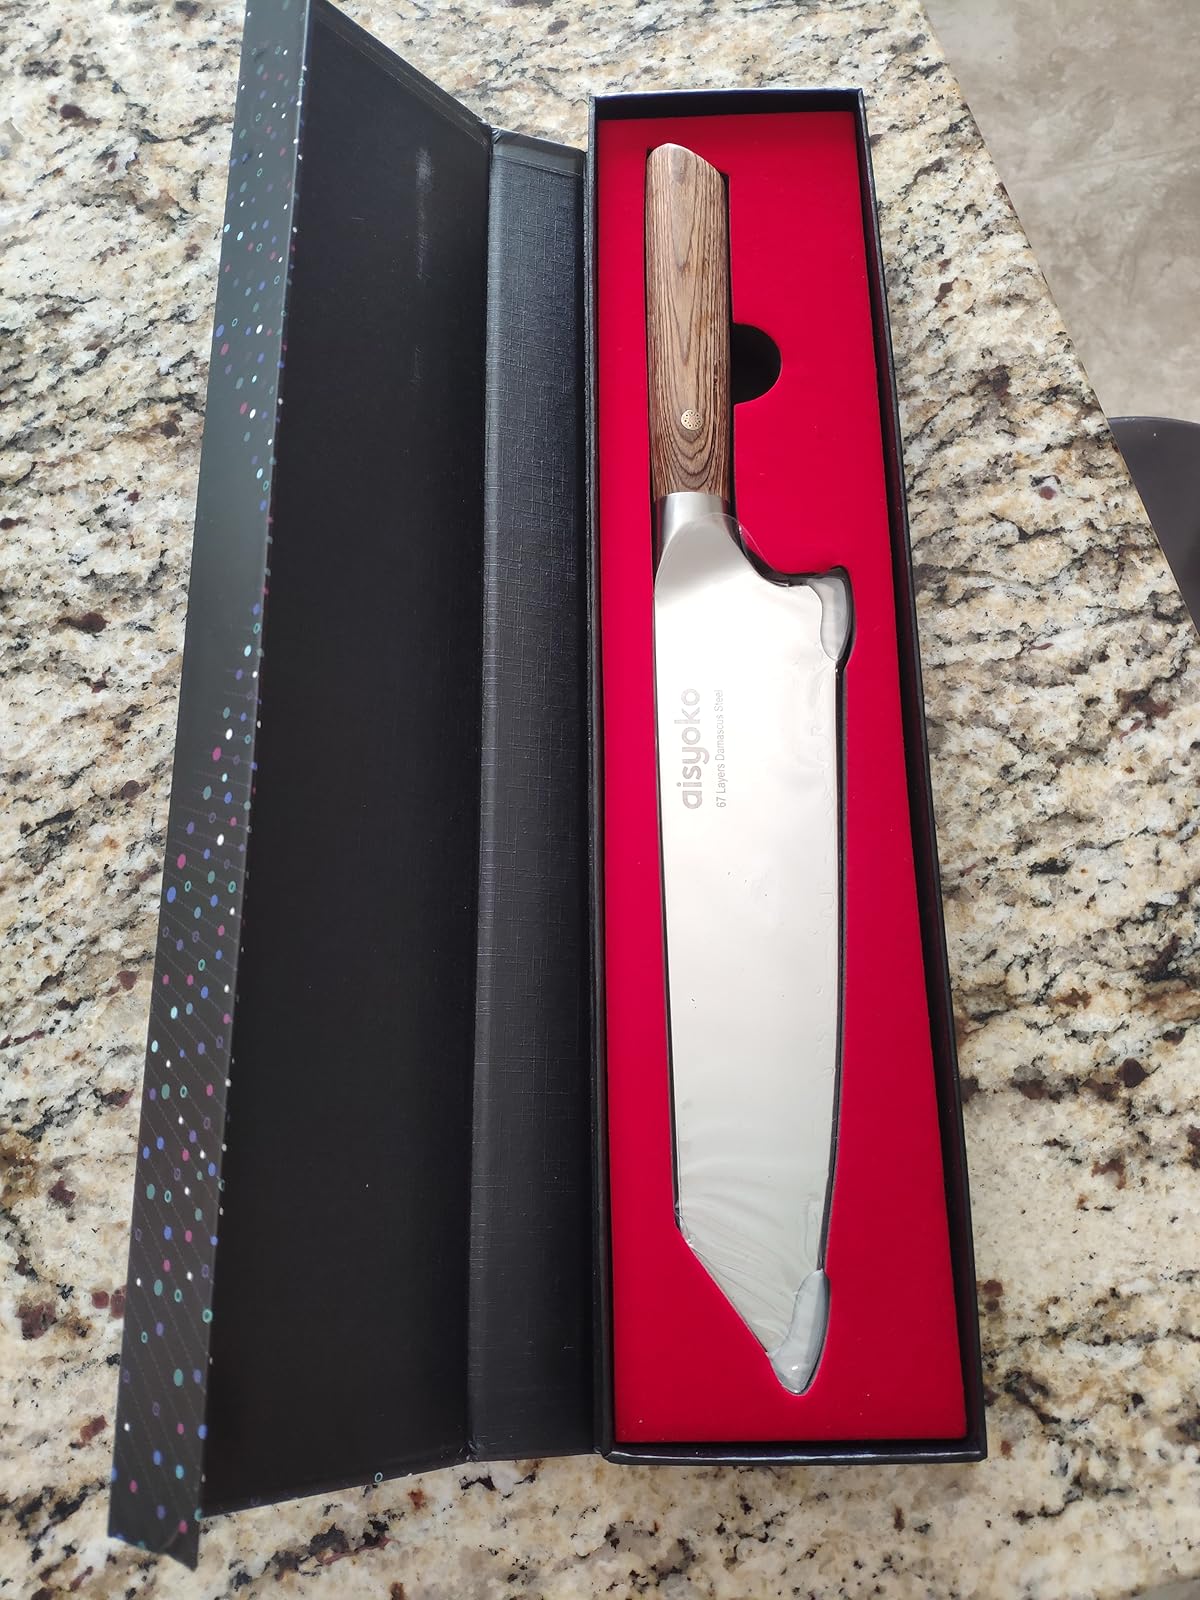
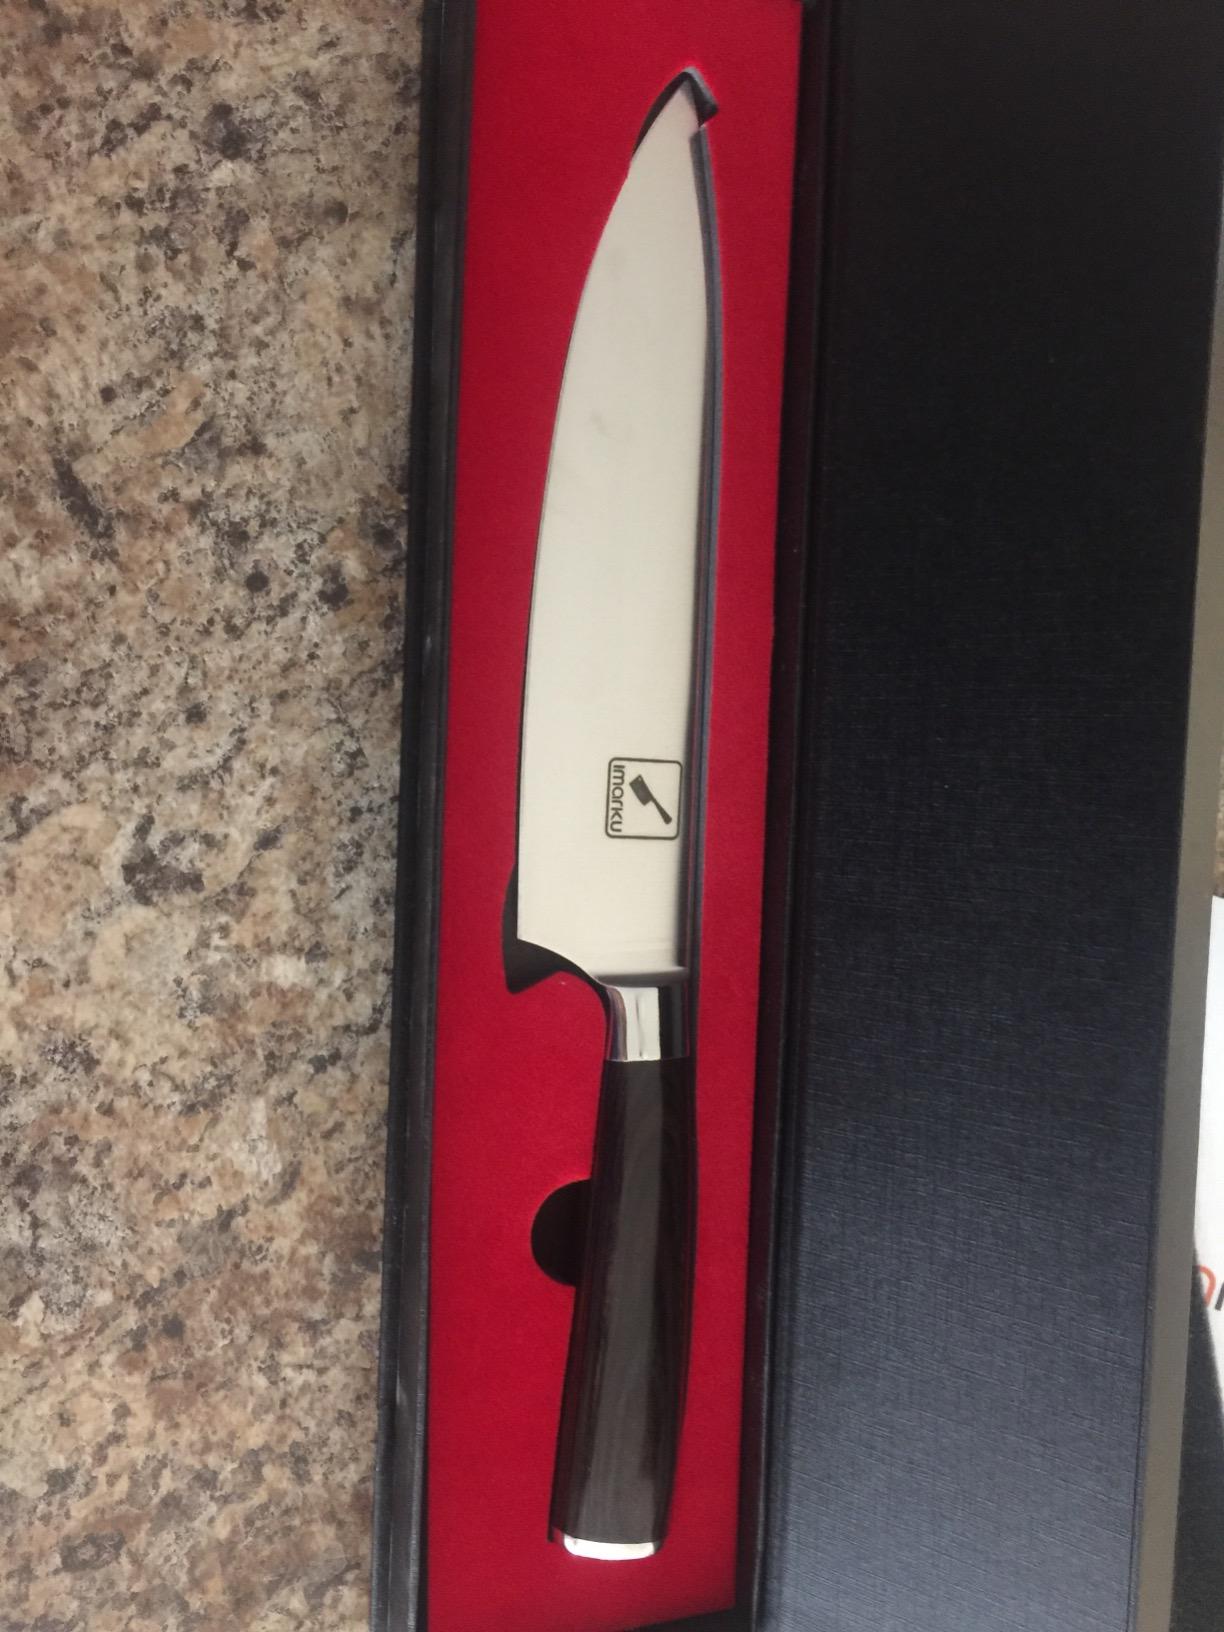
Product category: items_knife
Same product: no